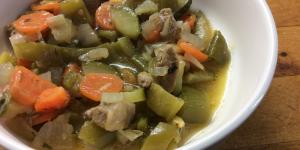
cordero guisado con verduras